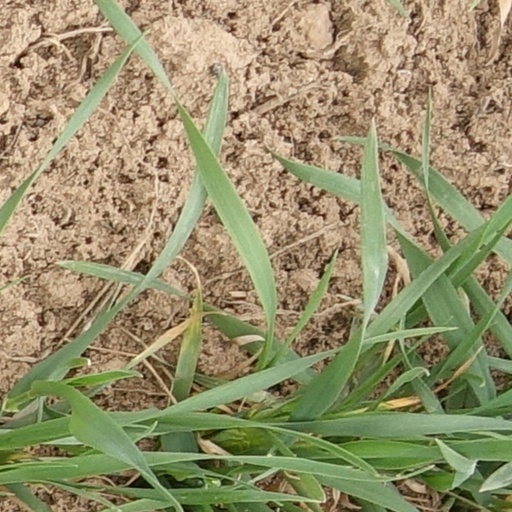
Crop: wheat